Interstate 678

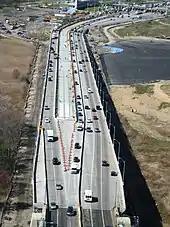
Bronx–Whitestone Bridge approach replacement

The Whitestone Expressway continues northward into College Point, where the service roads resume. I-678 passes over Linden Place, served by exit 14, and continues northeastward past the distribution center of "The New York Times" to the west. Shortly afterward, I-678's service roads intersect with 20th Avenue in Whitestone, and there are ramps to and from the service roads at exit 15. I-678 passes under 14th Avenue a short distance to the north. Just after 14th Avenue, the lefthand lanes of both directions diverge to exit 16, which continues onto Cross Island Parkway via a left exit. The service roads end at this point.